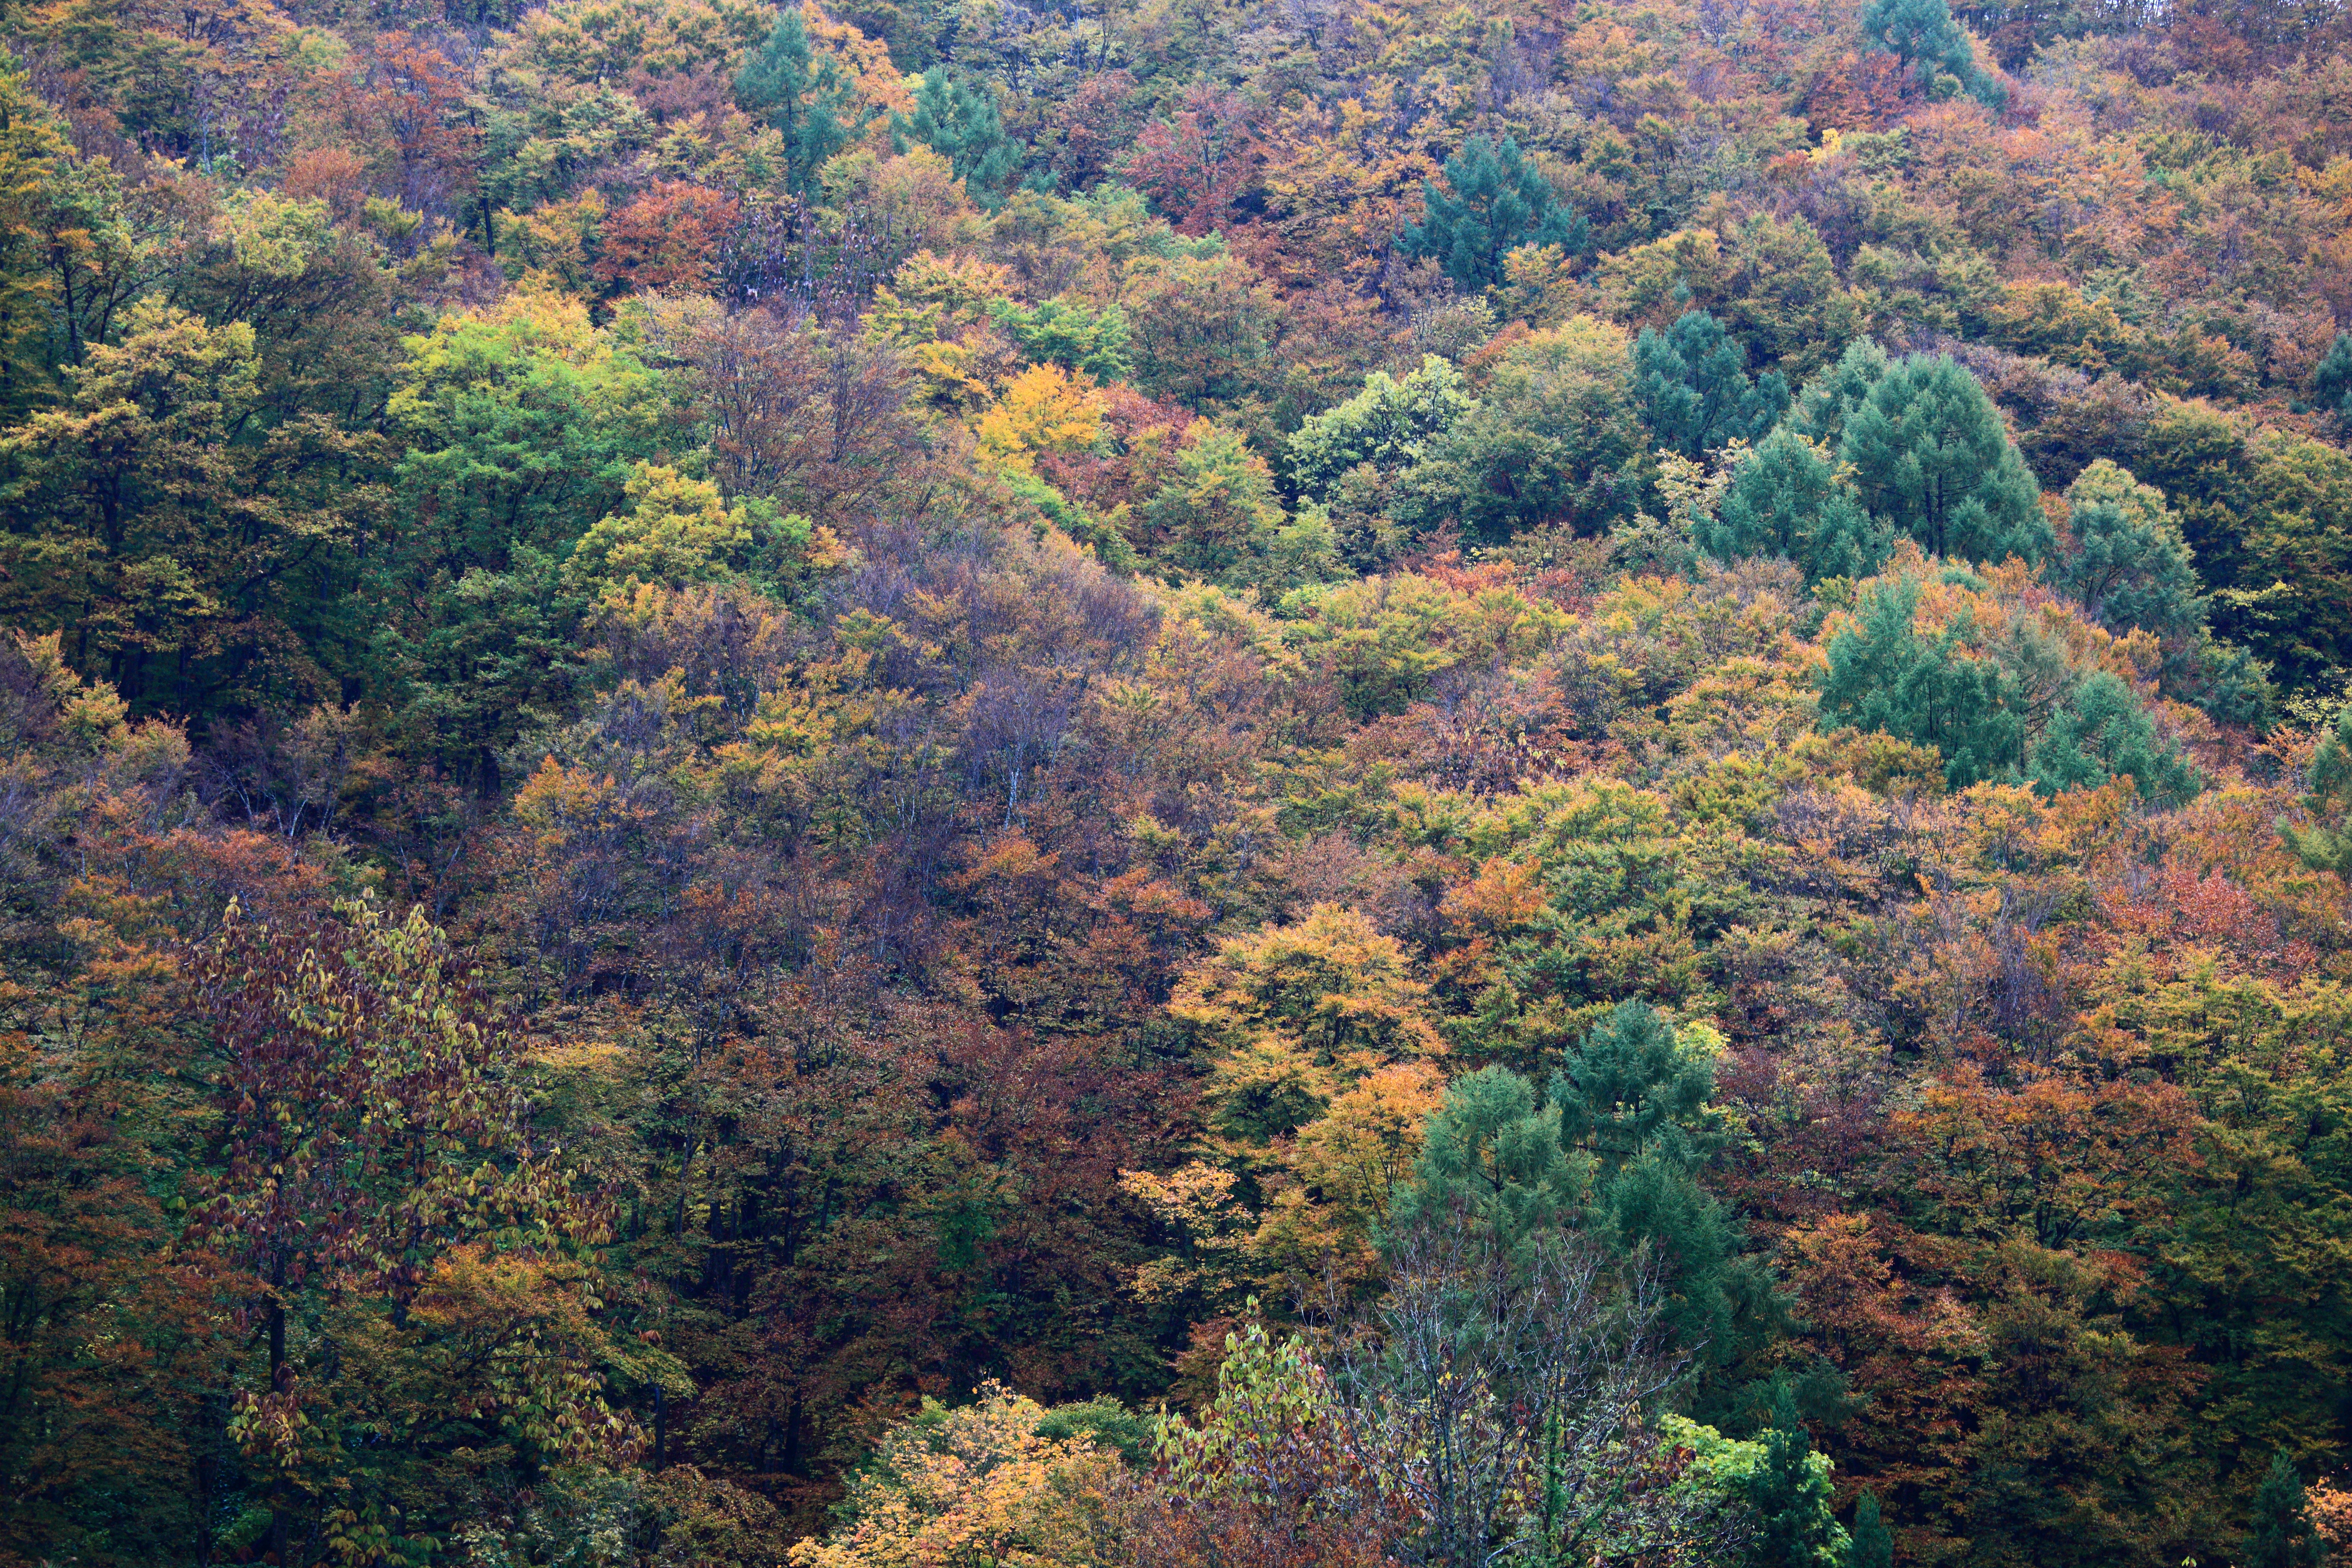
tree, nature, forest, wilderness, mountain, leaf, hill, high, jungle, autumn, season, ridge, vegetation, rainforest, 5d, hires, woodland, habitat, markii, ecosystem, hi, res, resolution, biome, old growth forest, natural environment, geographical feature, atmospheric phenomenon, woody plant, temperate broadleaf and mixed forest, temperate coniferous forest